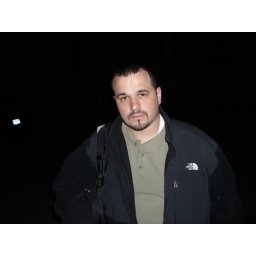
Photo taken Wed. 4/28/10 in the dark walking home alone. . Walking into what i thought was my future...